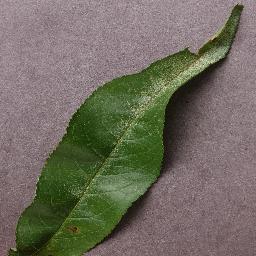
Label: Peach___Bacterial_spot